Big Brother (2018 film)

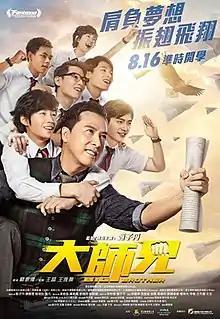
Film poster

Big Brother is a 2018 Hong Kong action drama film directed by Kam Ka-wai and starring Donnie Yen and Joe Chen. The film was released on 16 August 2018.